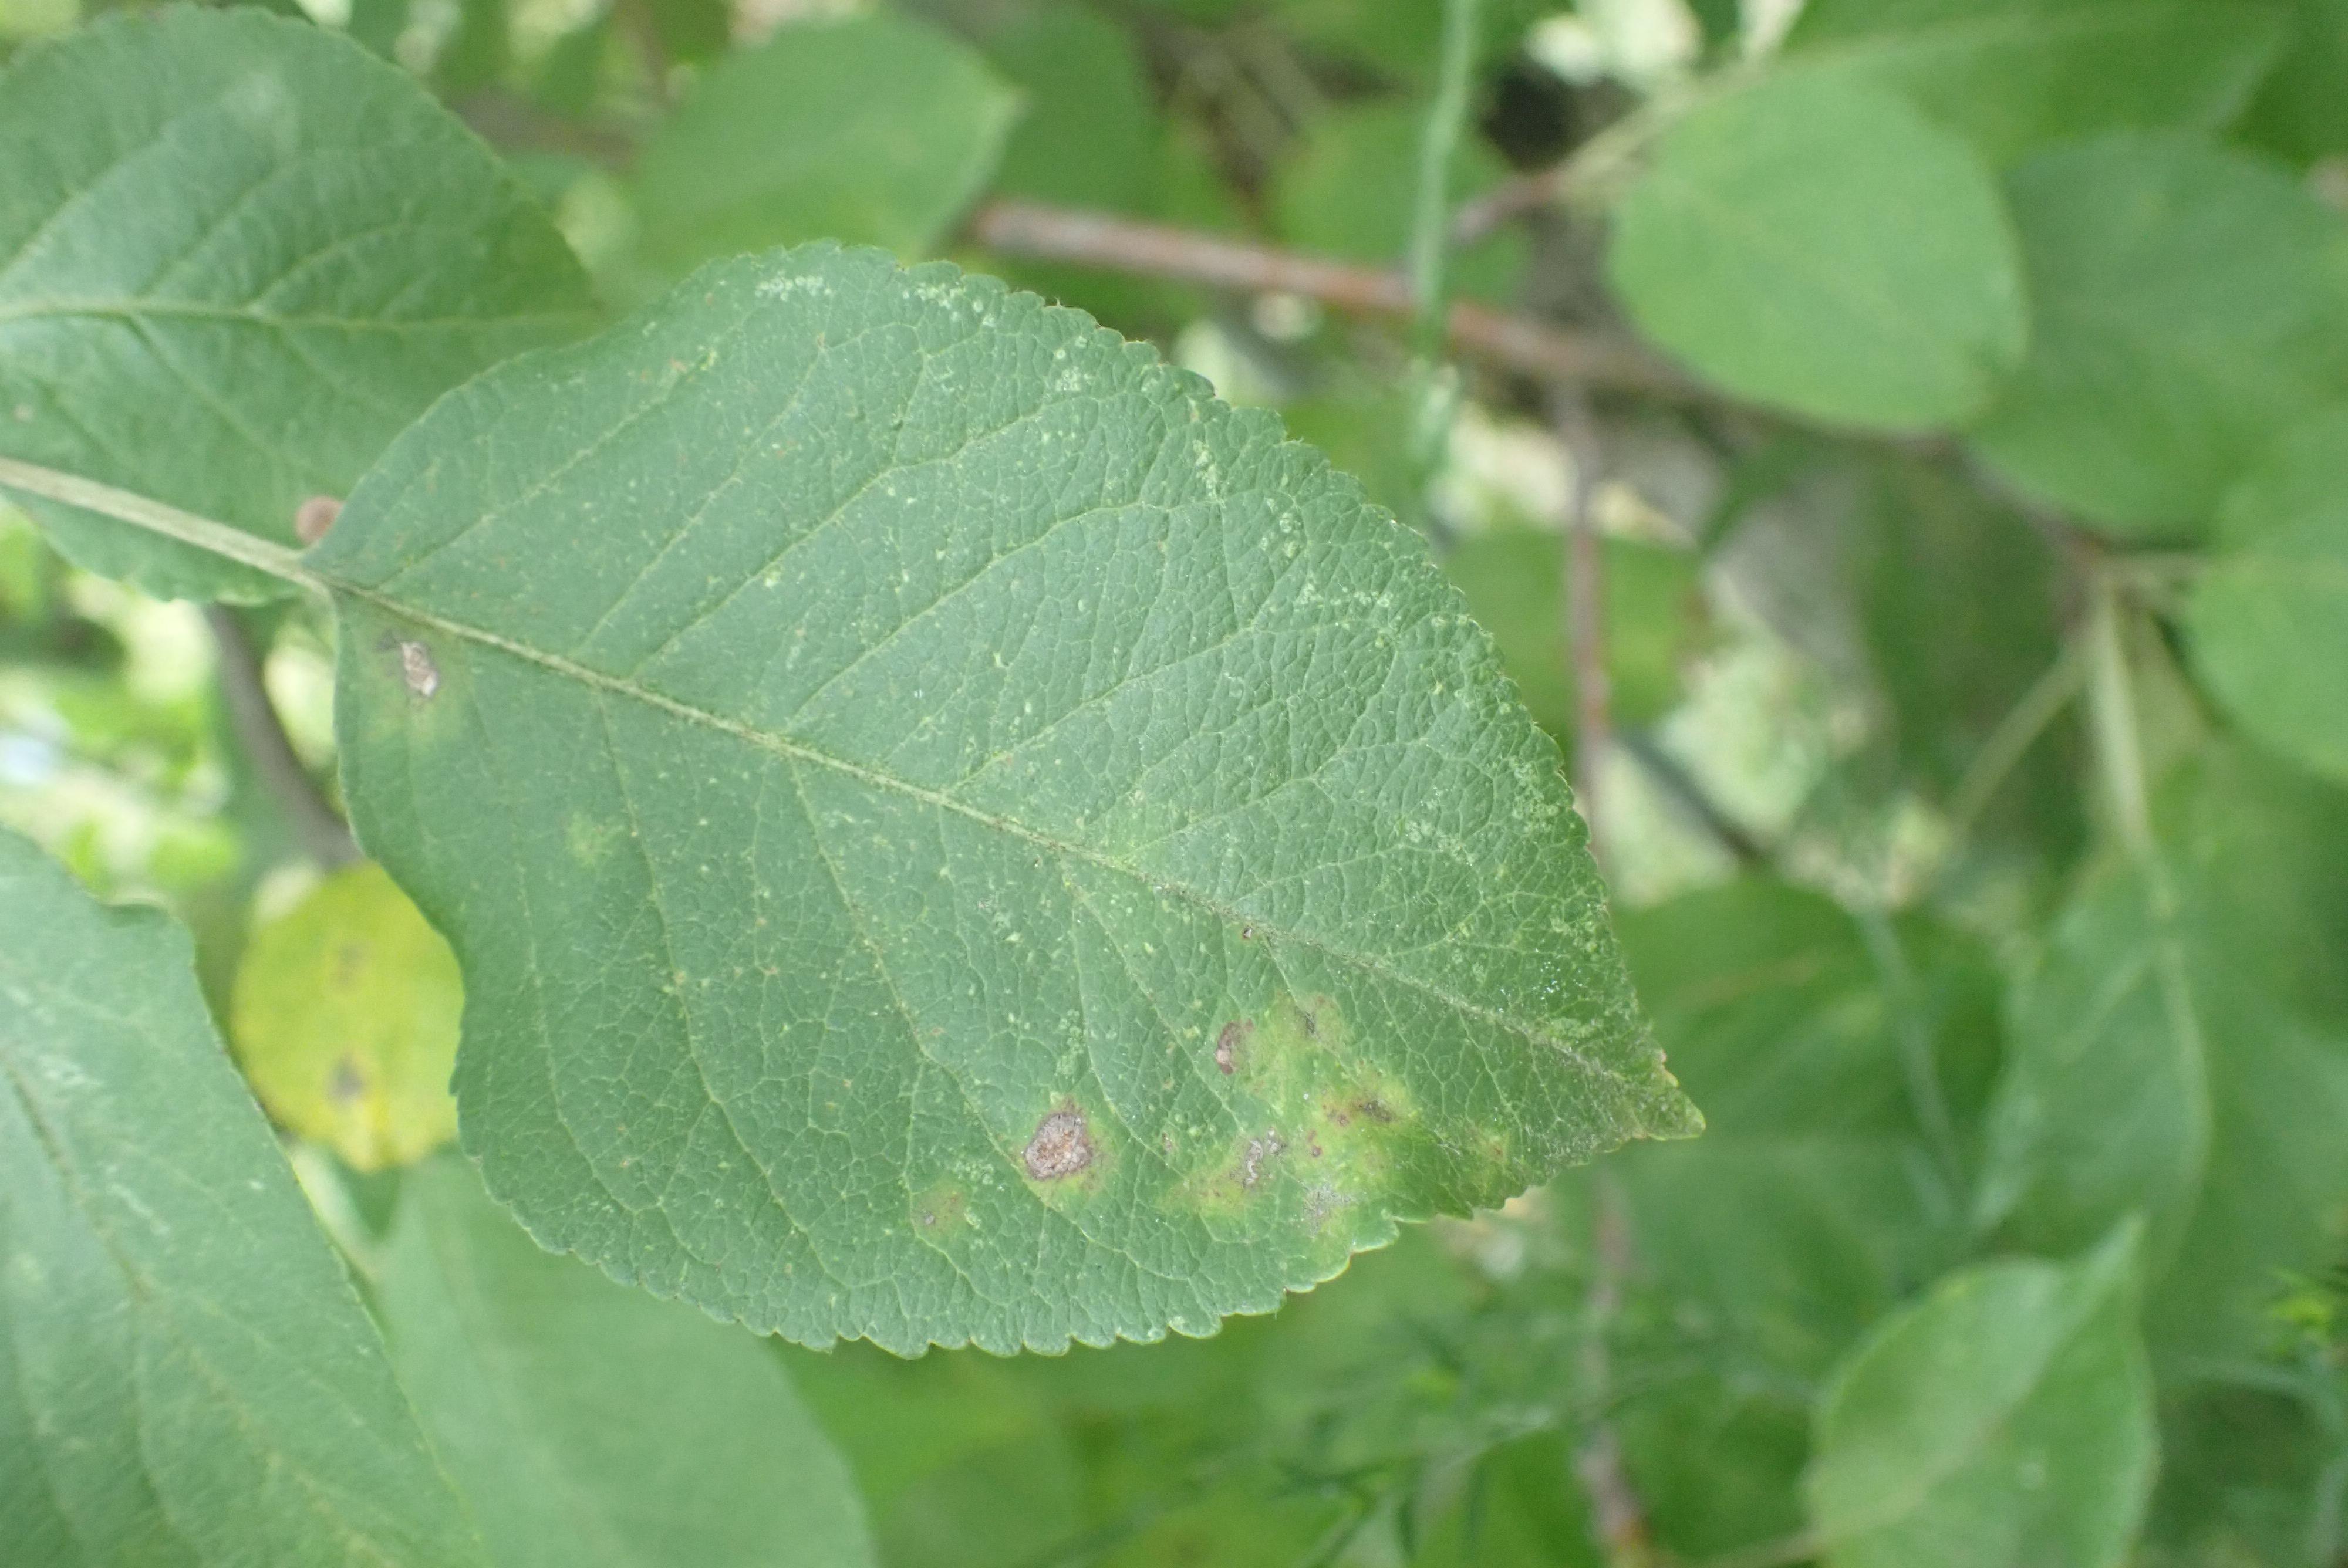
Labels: complex